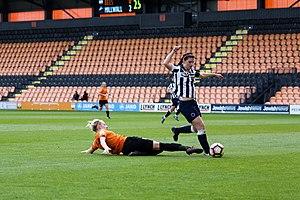
Le Millwall Lionesses Ladies Football Club est un club anglais de football fondé en 1971.